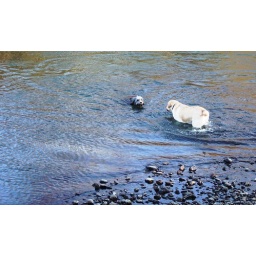
The two dogs in the river